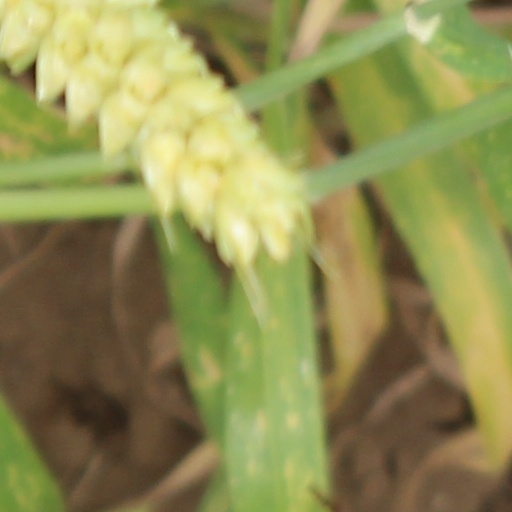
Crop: wheat